Nicholas Jacquier

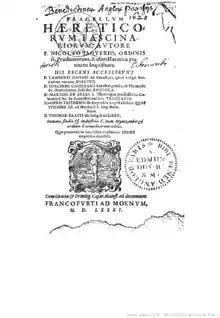
Title page of "Flagellum haereticorum fascinariorum" from the Bibliothèque nationale de France

Jacquier argued in his book "A Scourge for Heretical Witches" (Flagellum haereticorum fascinariorum) that witchcraft is a heresy, and, as such, the persecution of witches is justified. "Jacquier conceives of witchcraft principally in terms of a heretical cult: to him it is the 'abominable sect and heresy of wizards,' in which demons, not witches play the leading role." He also denied that the Canon Episcopi, which had been invoked to undermine witches' claims to supernatural feats including night flights, was relevant in the contemporary debate regarding the supposed powers of witches. The text is dated is 1458 but was first printed in 1581 together with a reprint of Thomas Erastus's "Repetitio disputatio de lamiis seu strigibus".